Nebra sky disc

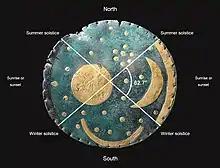
Gold strips on the side of the disc mark the summer and winter solstices, and the top represents the horizon and north. This is opposite to modern star charts which are intended to be held aloft and viewed from below, not like geographic maps where we (imagine we can) look down from above.

The number of stars depicted on the disc (32) is also thought to be significant, possibly encoding the calendar rule numerically. Firstly, the conjunction of lunar crescent and Pleiades depicted on the disc occurs after 32 days following the last "new light" (the first visible crescent moon of the month), and not before. Secondly, because a lunar year (354 days) is eleven days shorter than a solar year (365 days), 32 solar years is equal in length to 33 lunar years (with an error of only two days). That is, 32 x 365 = 11680 days, and 33 x 354 = 11682 days. This 32 solar-year cycle may be represented on the disc by 32 stars, plus the sun (or full moon), adding up to 33.